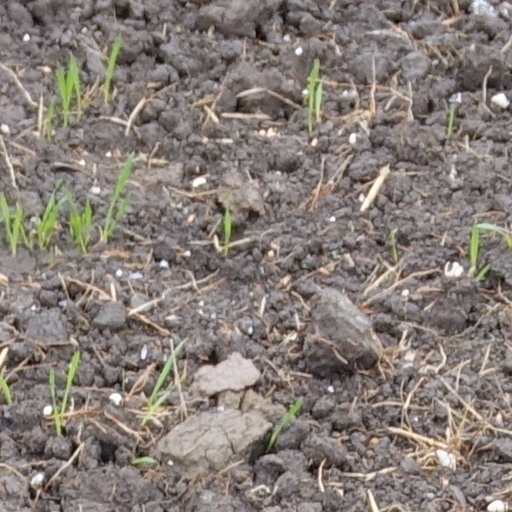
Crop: wheat